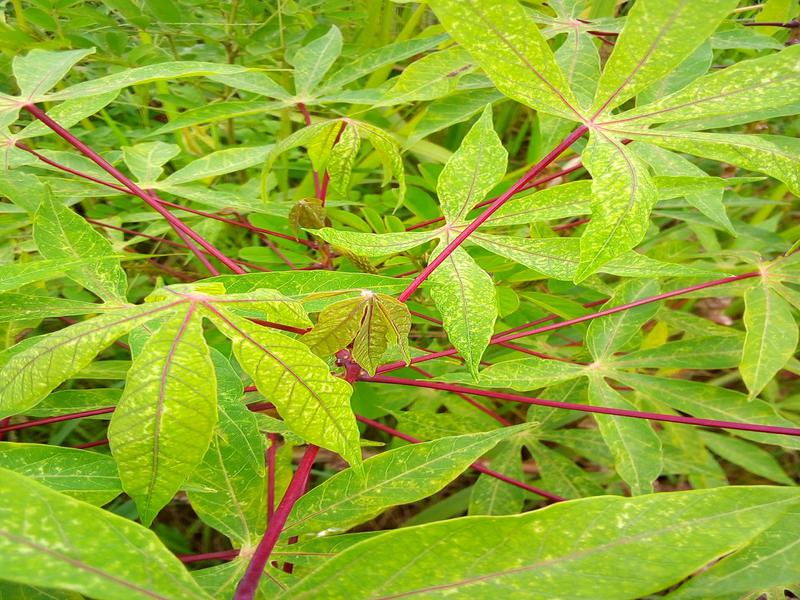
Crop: cassava
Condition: green_mottle